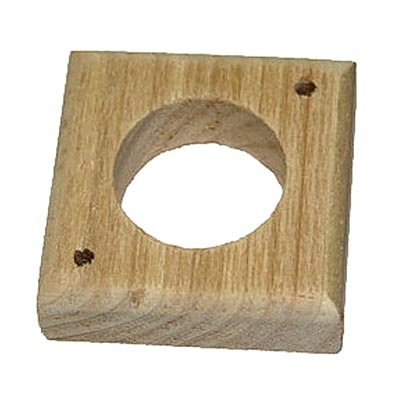
Woodlink Cedar Predator Guard, 1.5" hole
Keep predators away from your backyard birds using the Woodlink Cedar Predator Guard. This cedar square may surround any bird house opening 1.5" or less in diameter to prevent entrance by predators such as blue jays, crows, grackles, and opossums. This guard will not deter your birds from entering the bird house, but inhibits entrance by larger birds and animals. This guard easily fits over bird house openings and may be attached using the two included screws. The Woodlink Cedar Predator Guard protects eggs, fledglings, and even adult birds from predators. Made in the USA. Dimensions: 2.875"L x 2.875"W x 0.75"H, 1.5" dia. hole Construction: cedar
Brand: Woodlink
Category: Home & Garden > Decor > Bird & Wildlife House Accessories